Punit Goenka

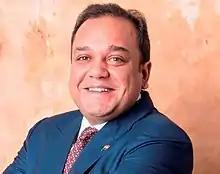
Goenka in 2016

Punit Goenka is the managing director and chief executive officer of Zee Entertainment Enterprises. Goenka is the elder son of Essel Group chairman Subhash Chandra. Goenka grew up and studied in several and Mumbai—before moving to Institut Le Rosey, a boarding school in Rolle, Switzerland. He was elected as the President of Indian Broadcasting Foundation (IBF) in September 2016 for a period of one year. He holds a bachelor's degree, B.Com from University of Mumbai 1995.